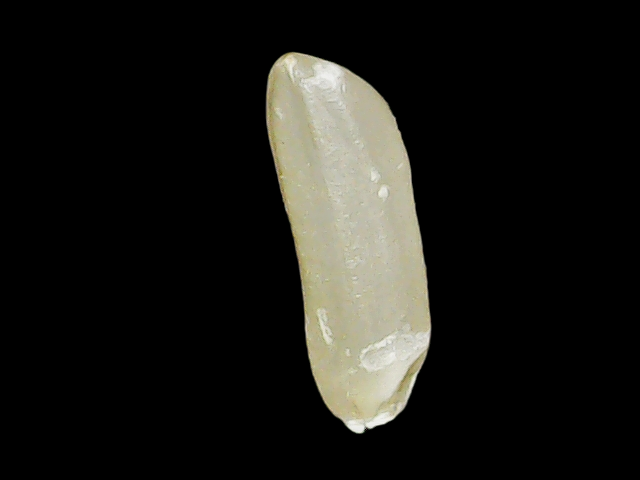
Rice variety: Binadhan14